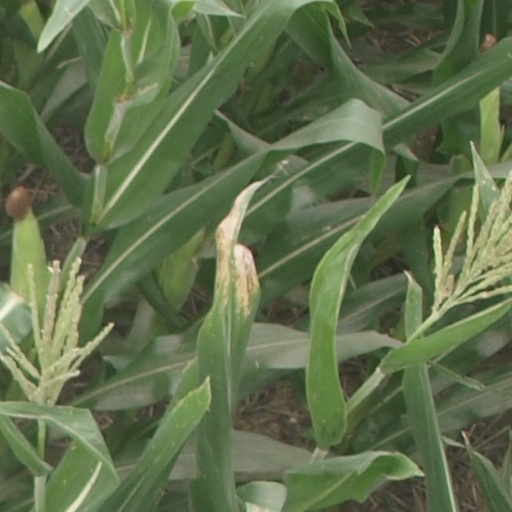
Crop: maize; corn